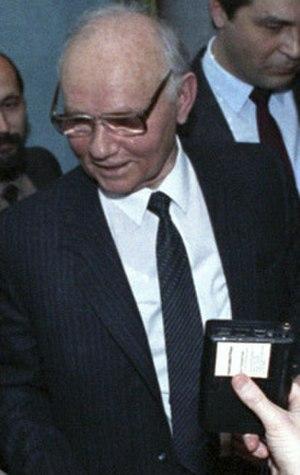
Vladimir Aleksandrovitch Krioutchkov, né à Tsaritsyne, aujourd'hui Volgograd, le 29 février 1924, et décédé à Moscou le 23 novembre 2007, était un politicien soviétique, membre du Parti communiste, qui resta dans cette organisation de 1944 jusqu'en 1991, où il fut démis de ses fonctions pour son rôle dans le coup d'État avorté contre Mikhaïl Gorbatchev. Il fut également l'un des principaux dirigeants du KGB dont il fut le président entre 1988 et 1991.